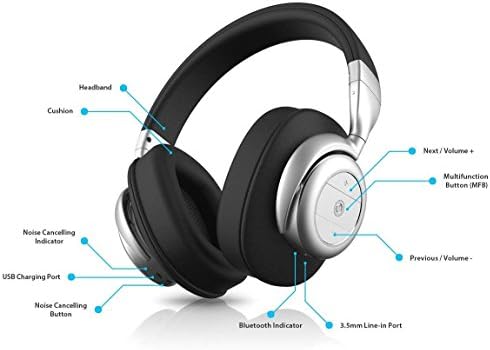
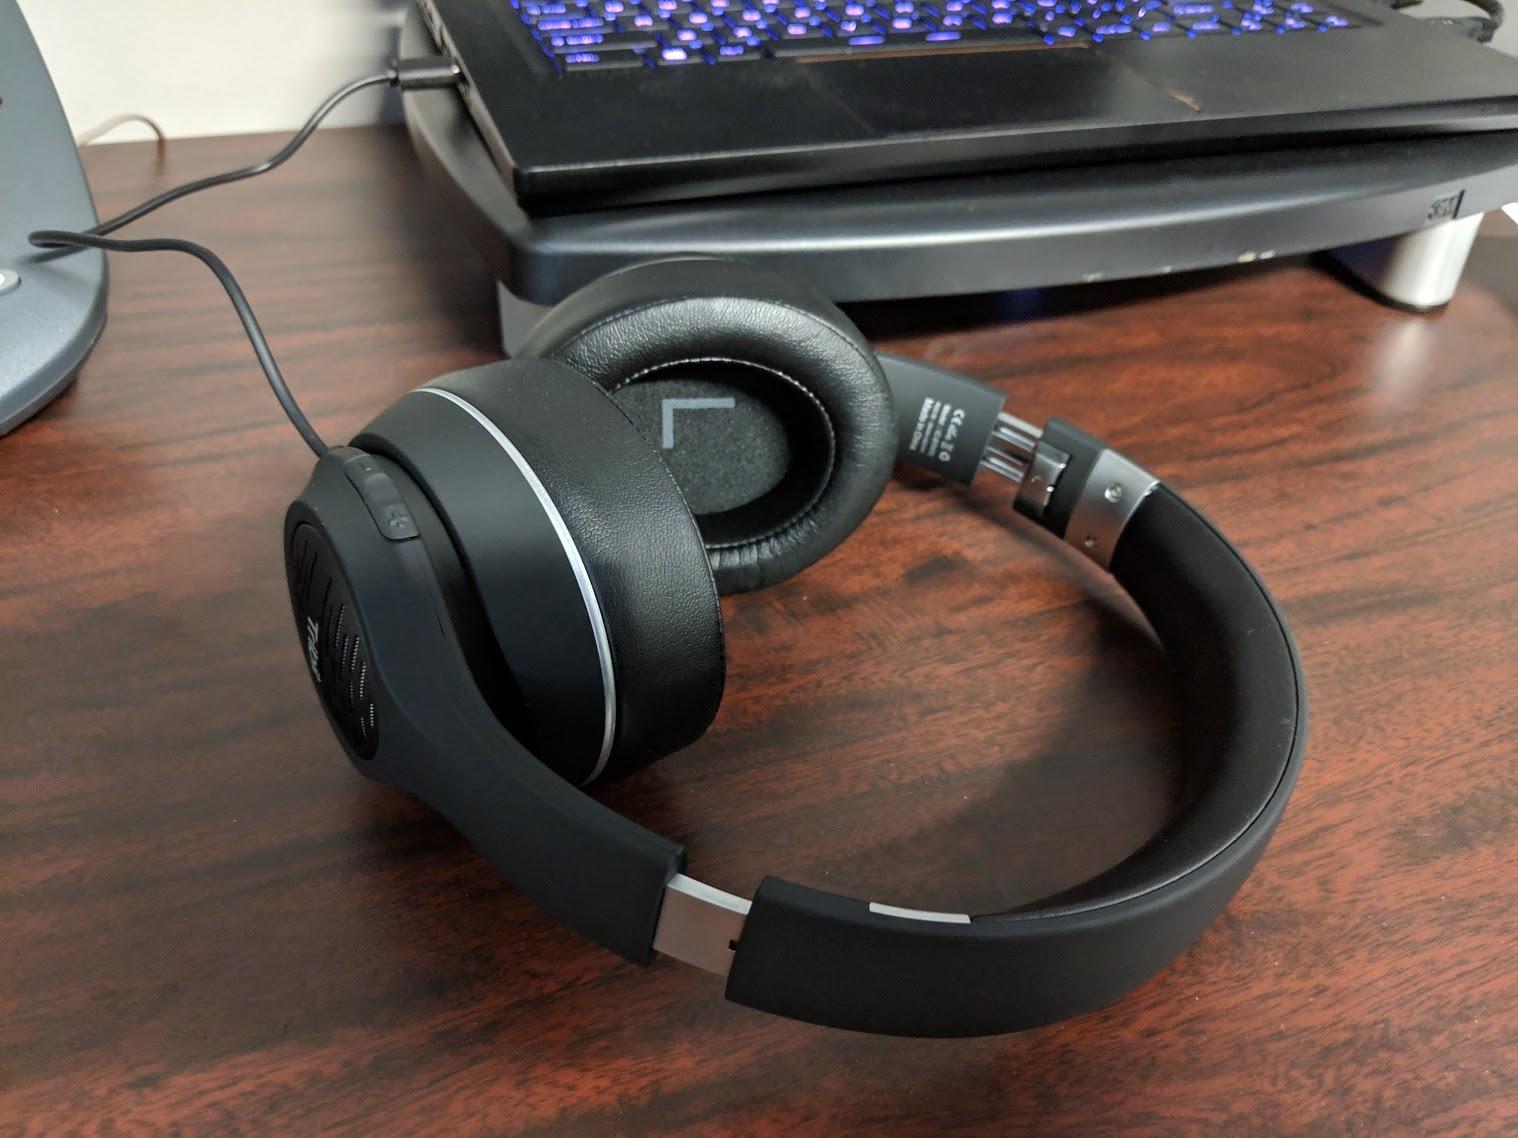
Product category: headphones
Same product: no